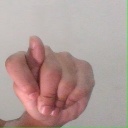
अक्षर: ट